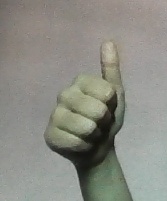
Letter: aleff